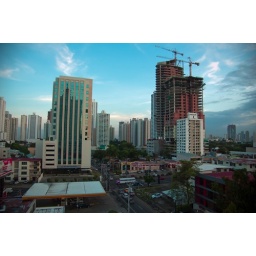
the building im staying in overlooking the street